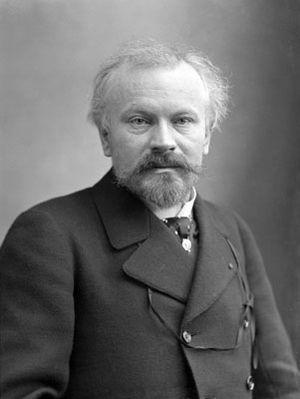
Cet article présente la liste des membres de l'Académie française, rangée par ordre chronologique de leur élection à chaque fauteuil. Cette liste est précédée d'une liste réduite portant uniquement sur les membres actuels et présentée successivement selon quatre modes de rangement : par ordre alphabétique, par numéro de fauteuil, par date d'élection et par date de naissance.